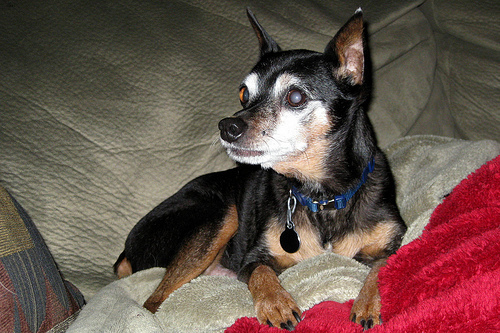
Animal: dog
Breed: miniature_pinscher